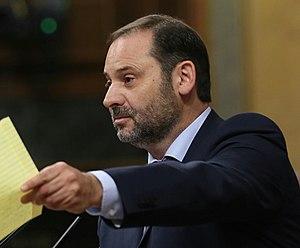
José Luis Ábalos intervient à la tribune du Congrès des députés lors de la motion de censure du 16 juin 2017.
Adriana Lastra Fernández, née le 30 mars 1979 à Ribadesella, est une femme politique espagnole membre du Parti socialiste ouvrier espagnol.